Sequence (music)

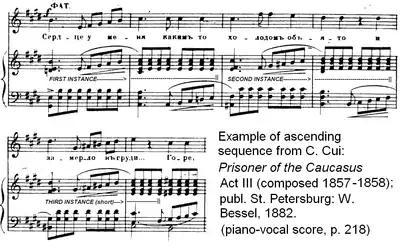

The following threefold "ascending 5-6" chromatic (non-diatonic) sequence occurs in the duet of Abubeker and Fatima from Act III of César Cui's opera "Prisoner of the Caucasus" (compare a similar passage in the famous Rodgers and Hammerstein song "Do-Re-Mi," composed almost exactly 100 years later) :